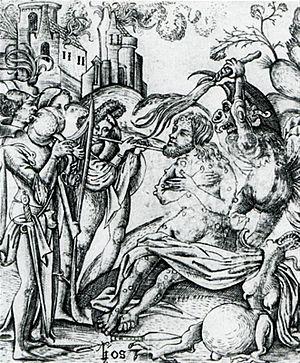
Le Triptyque de Job est un polyptyque du début du XVIᵉ siècle attribué à l'atelier de Jérôme Bosch, appartenant à la paroisse de Hoeke et conservé au Musée Groeninge, à Bruges.